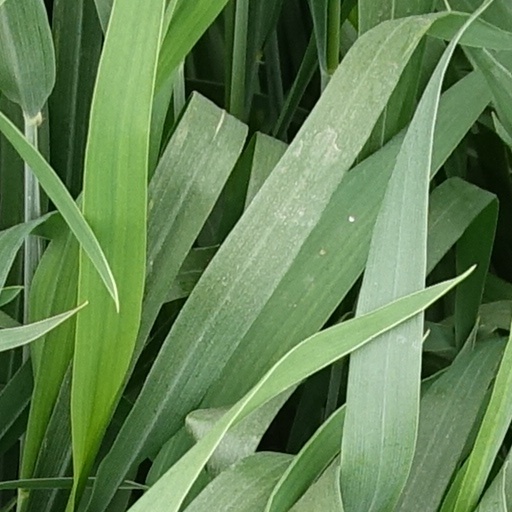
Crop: wheat